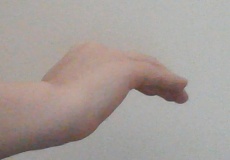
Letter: haa